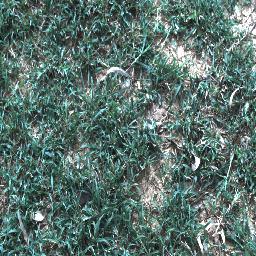
Label: negative